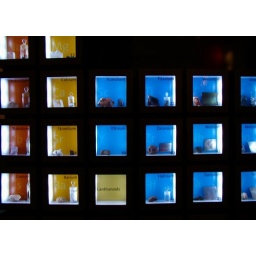
I couldn't get a full shot of the periodic table with all the people standing in front of it.